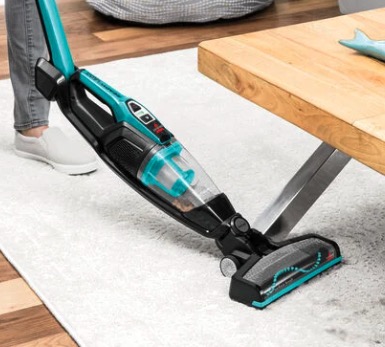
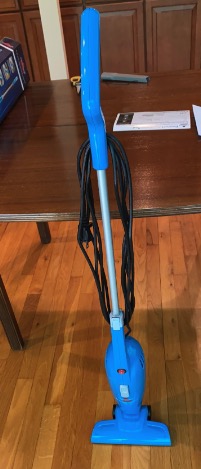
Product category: items_vacuum
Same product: no